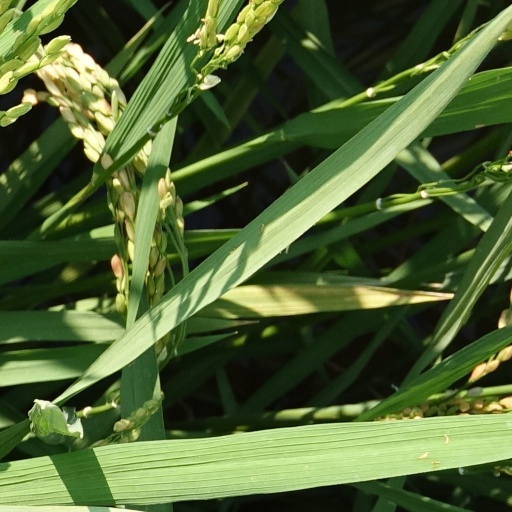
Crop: rice